Eggington House

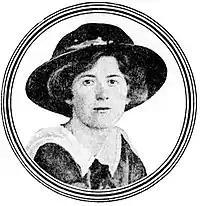
Joan Hodgson when she was Miss Joan Wickham, suffragette, 1913

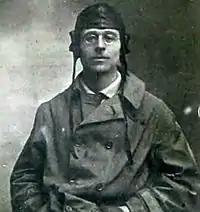
John Lawrence Hodgson when he obtained his flying certificate, 1917

John and Joan Hodgson lived at Eggington House between 1918 and 1936. During that time Sylvia Pankhurst, the famous suffragette made frequent visits to the house. Pankhurst was a friend of Joan when they were both in the suffragette movement. At that time her maiden name was Miss Joan Wickham and she was for some time the Secretary of Sylvia's famous mother Emmeline Pankhurst. In 1913 she organised Emmeline Pankhurst’s tour of the US and received a great deal of publicity for her work.